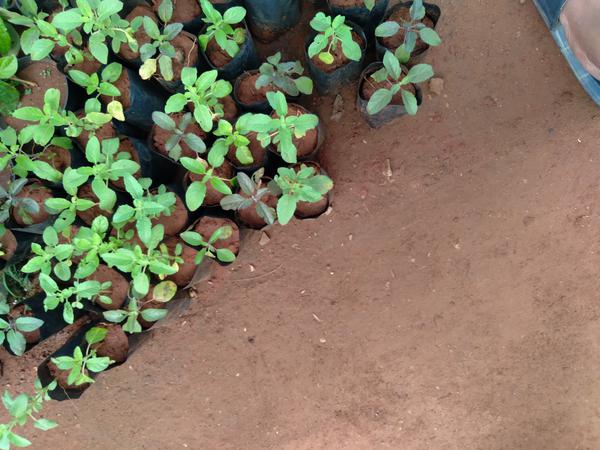
Plant: Tulasi